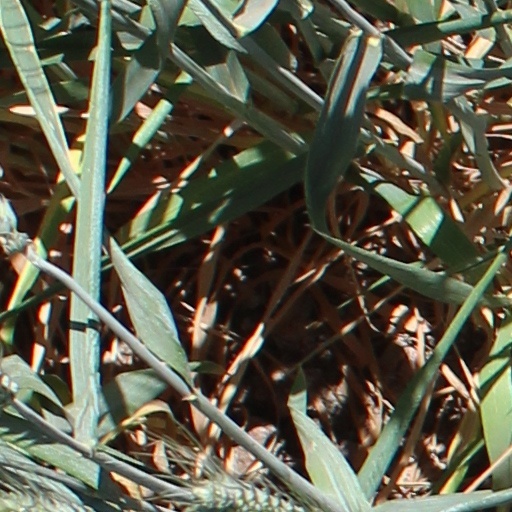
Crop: wheat